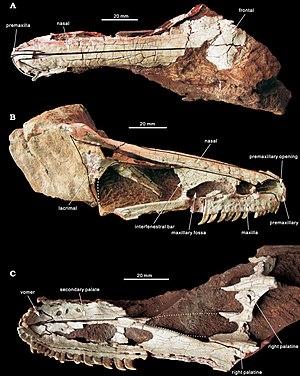
Xixiasaurus est un genre éteint de dinosaures troodontidés décrit en 2010.